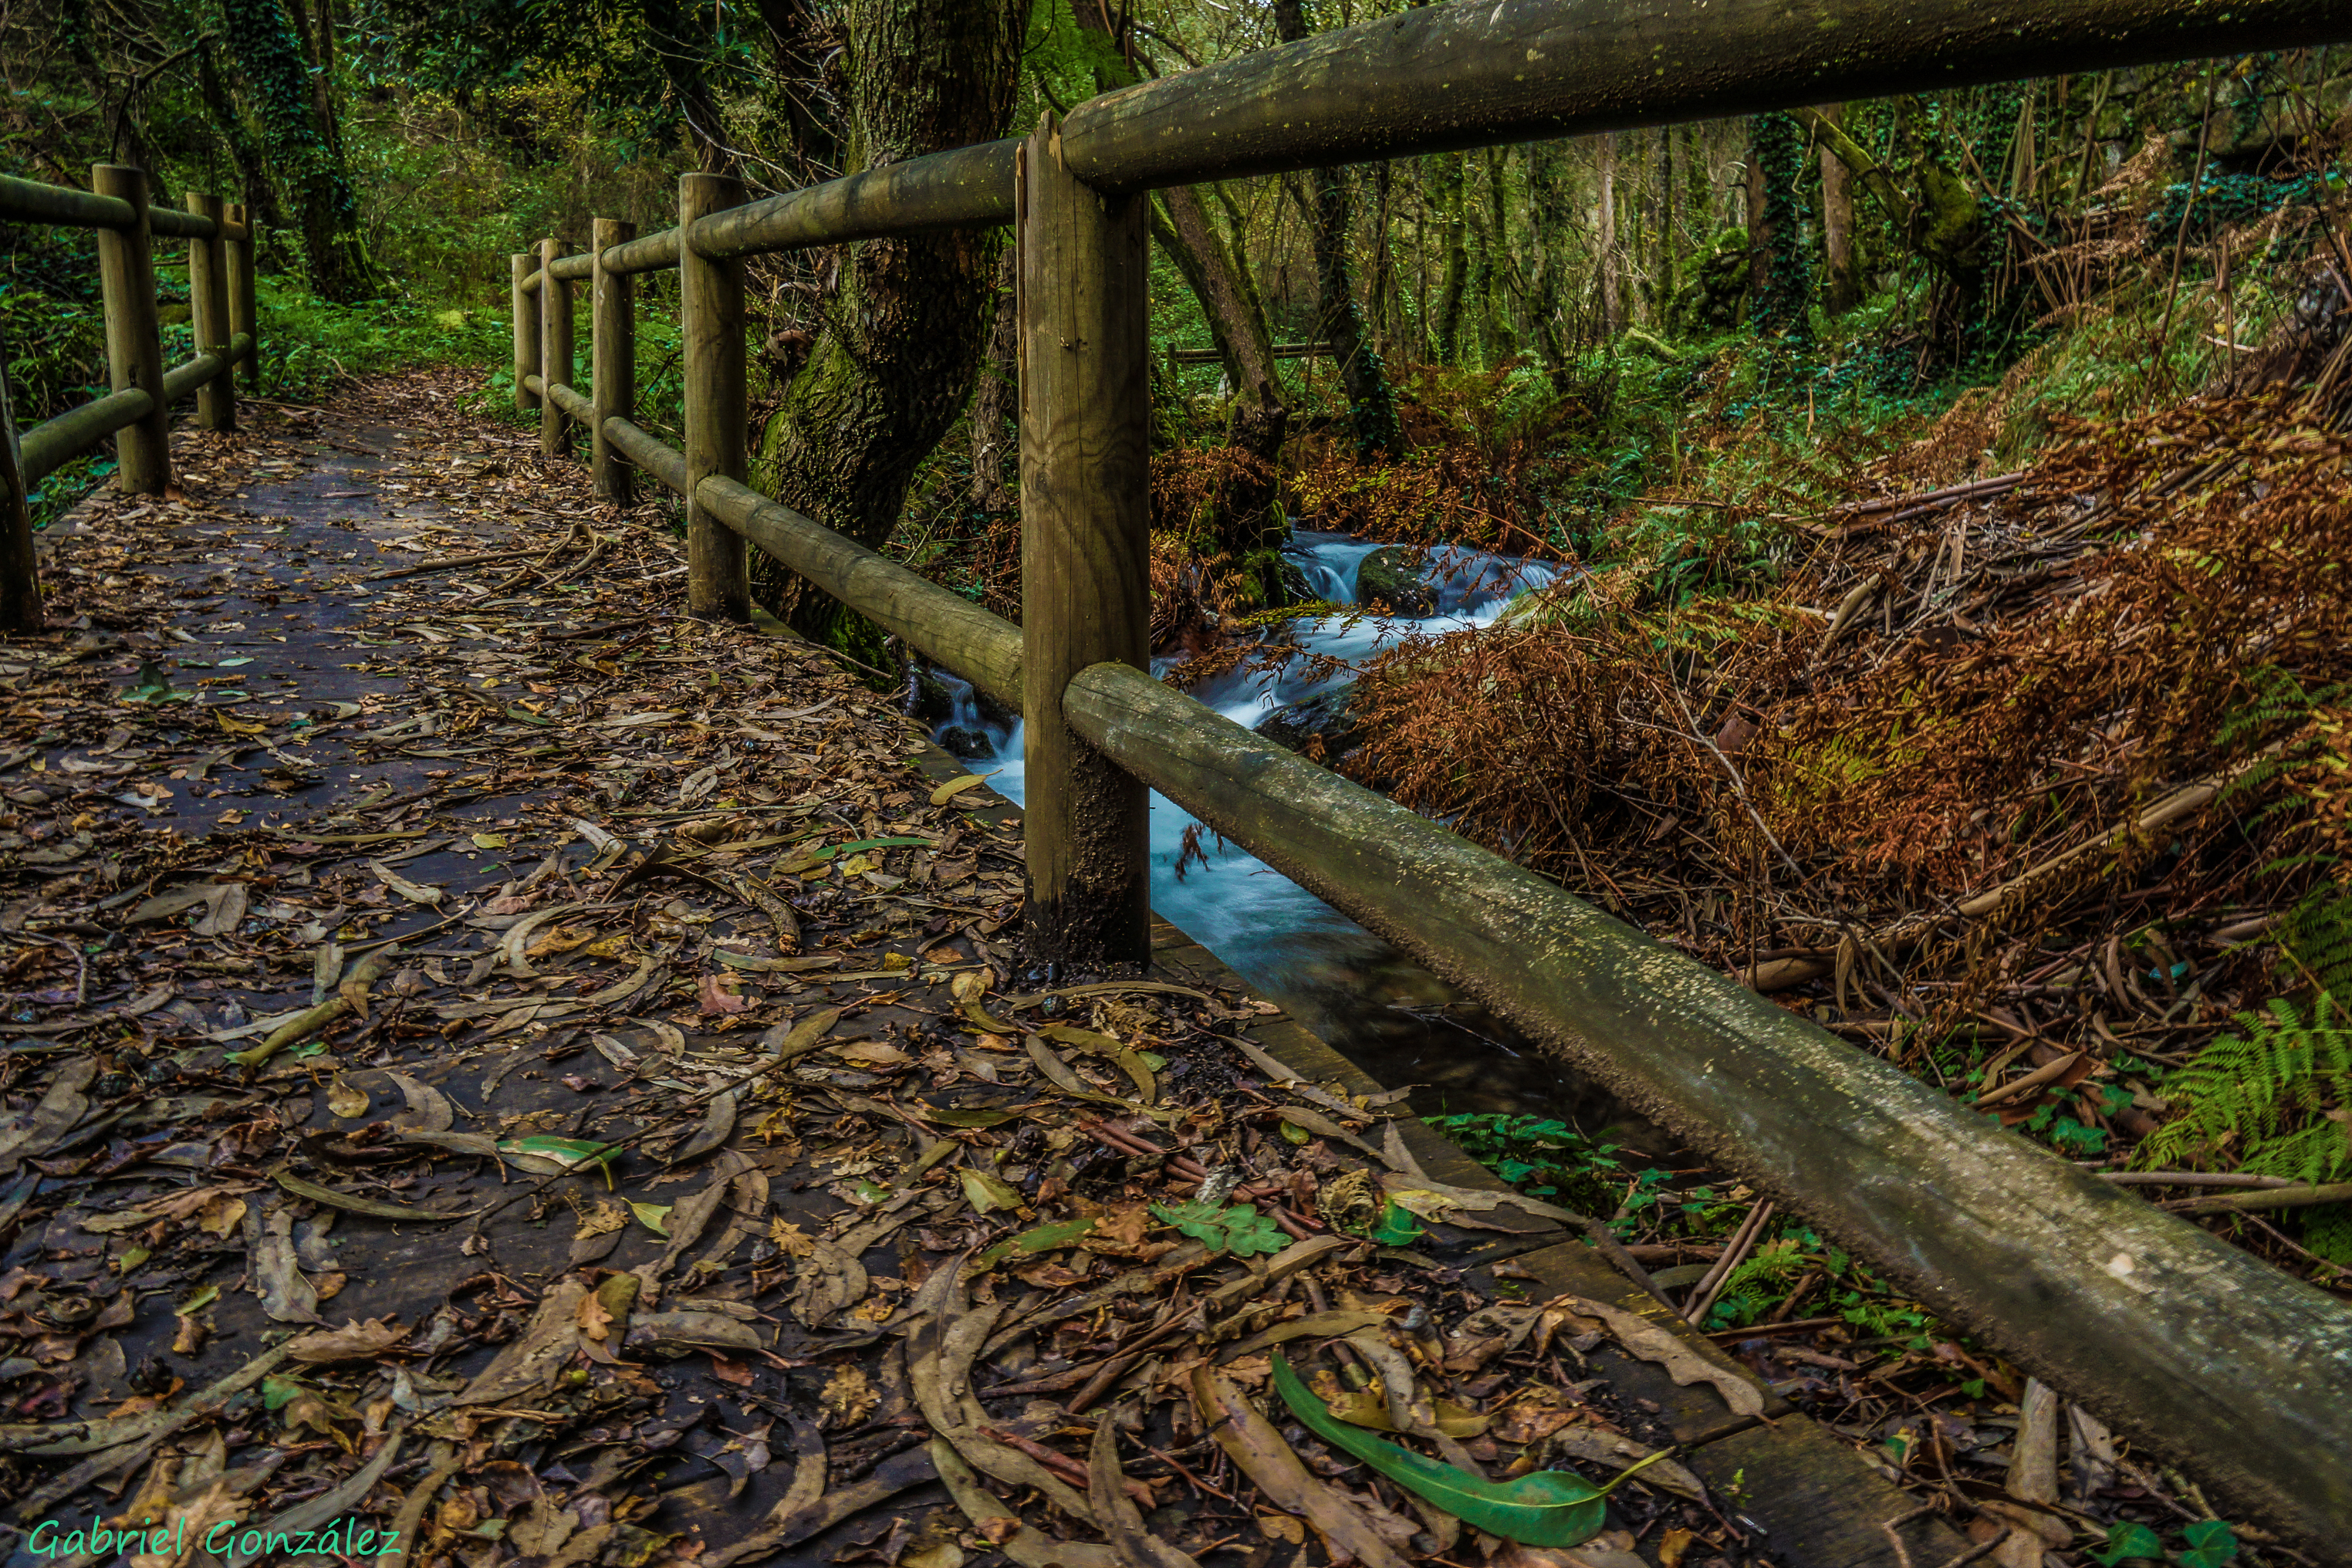
tree, water, nature, forest, swamp, branch, trail, leaf, river, photo, wildlife, stream, green, jungle, autumn, soil, season, rainforest, wetland, woodland, habitat, a77, ecosystem, g, xovesphoto, xelodegalicia, gabrielcoru a, natural environment, woody plant